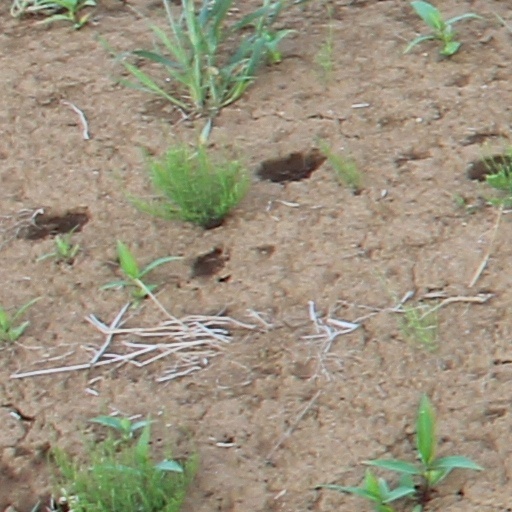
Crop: wheat